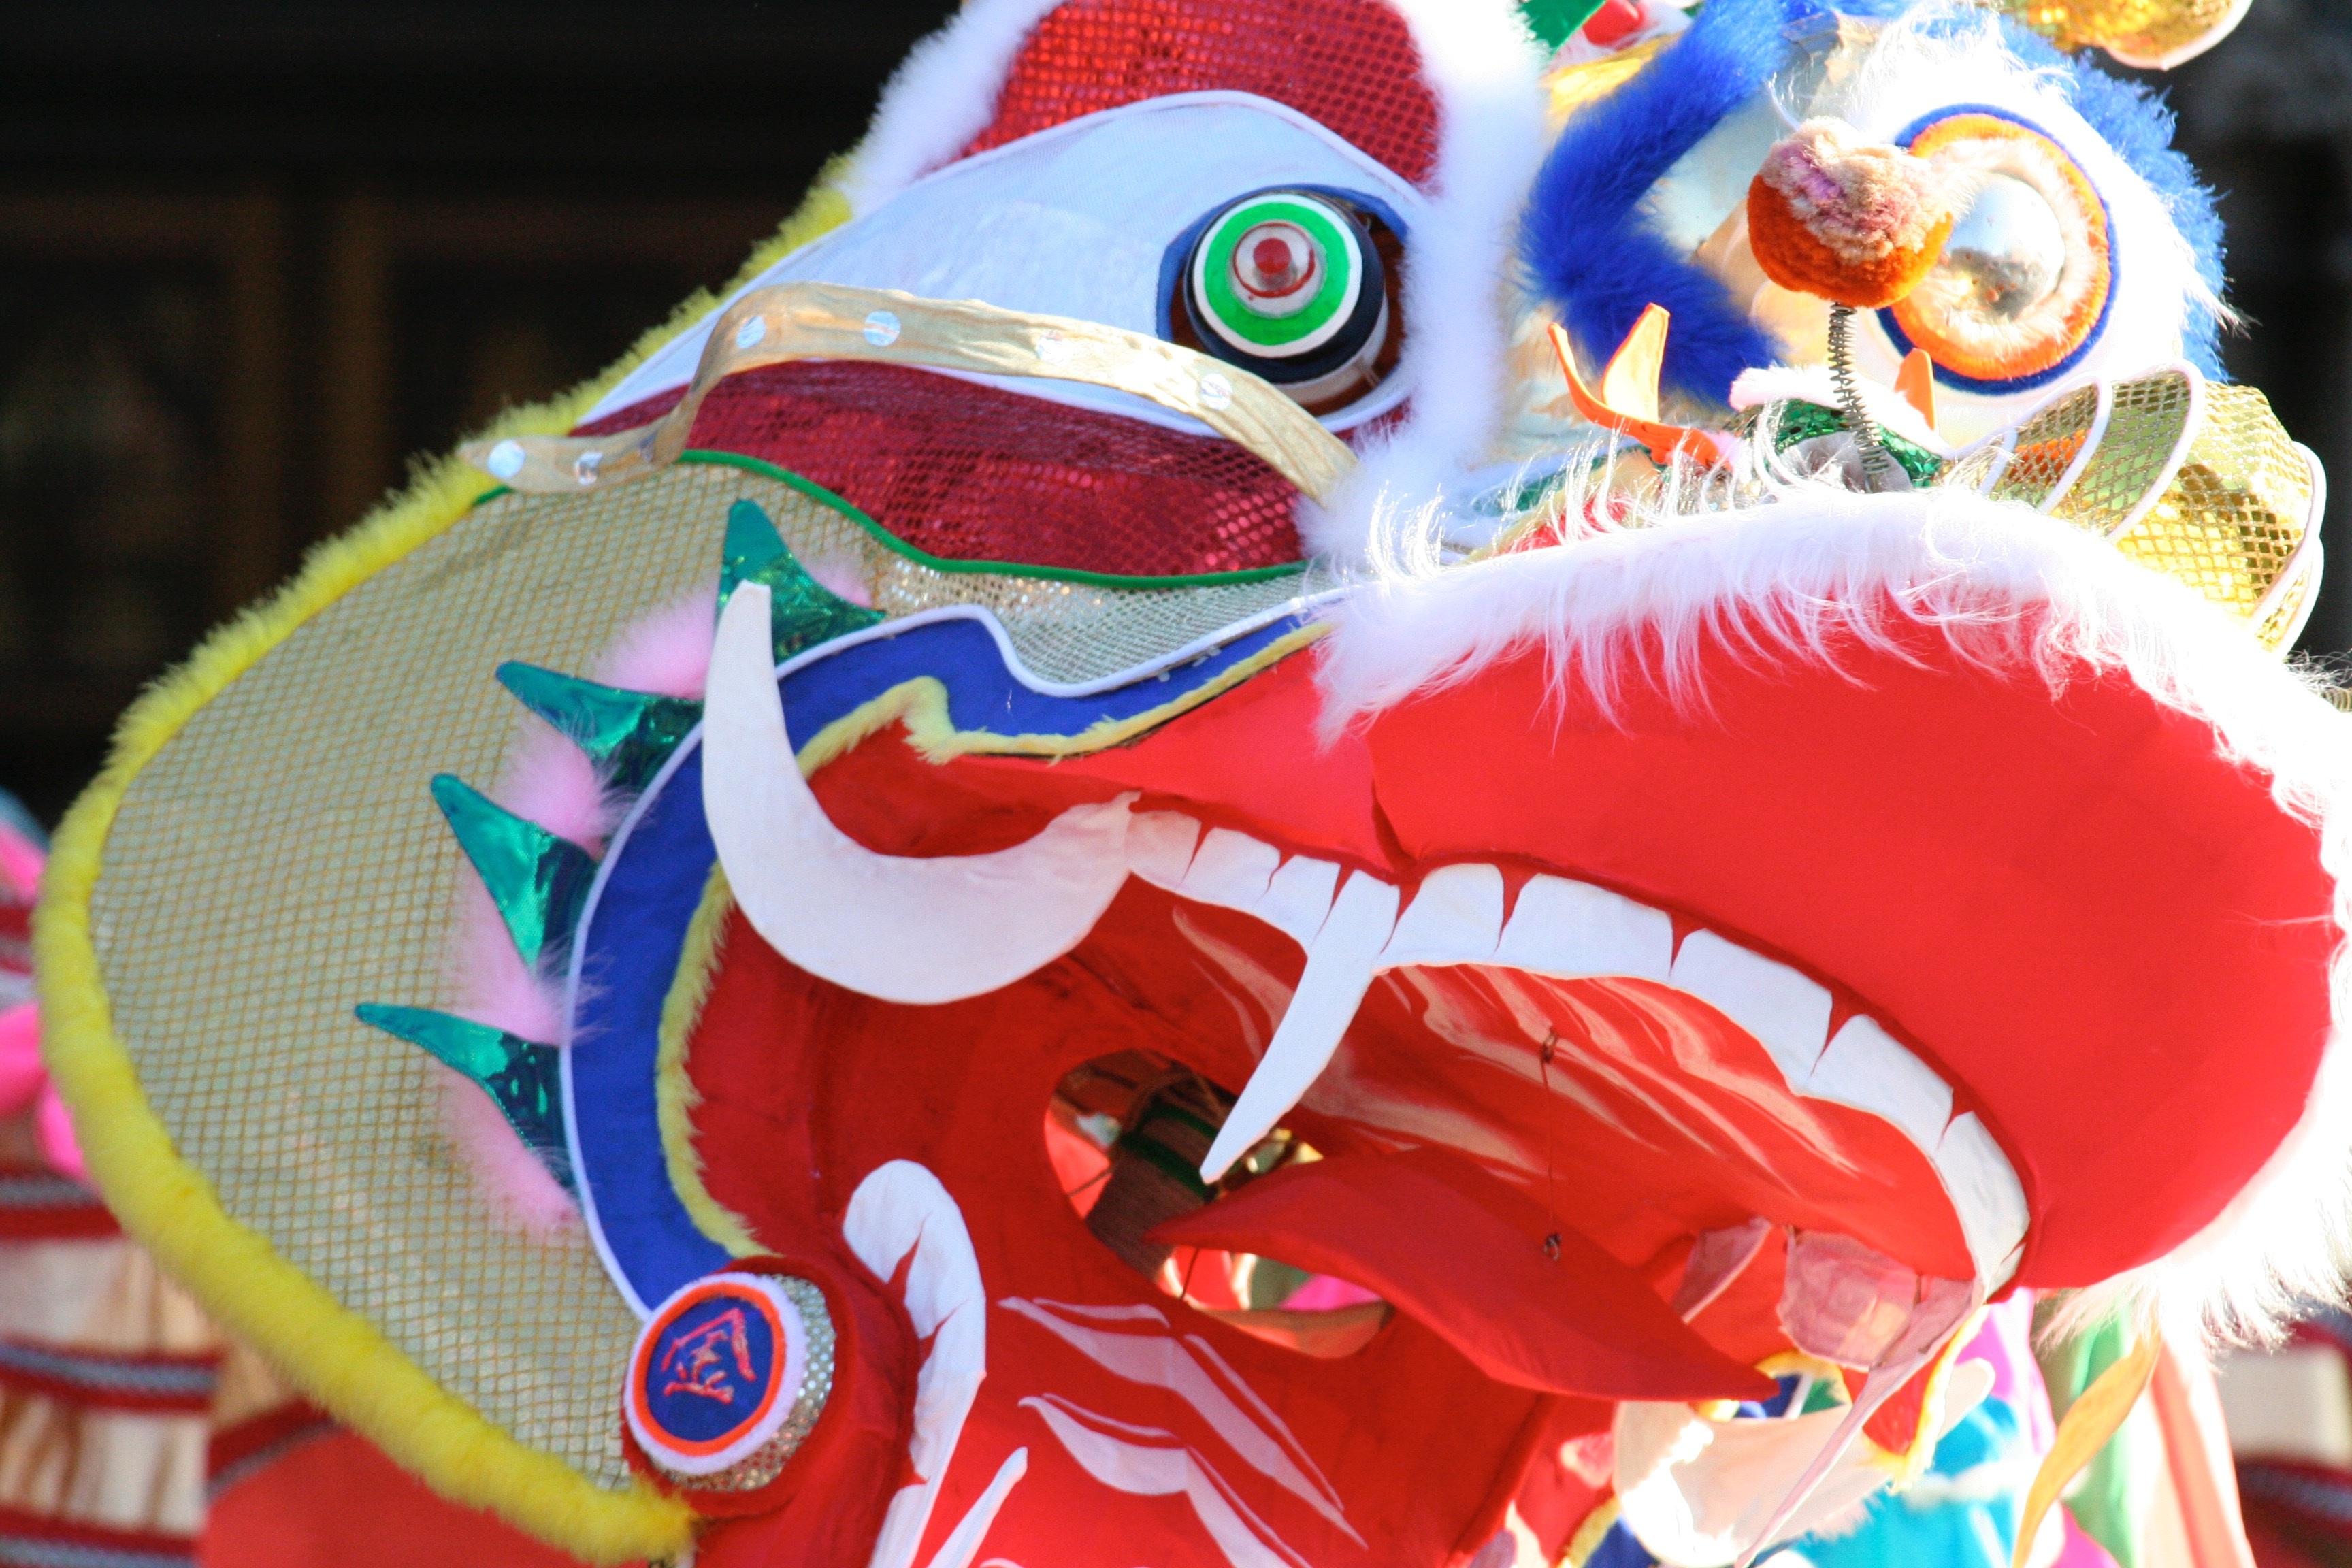
chinese, carnival, color, new year, festival, dragon, event, performing arts, chinese new year